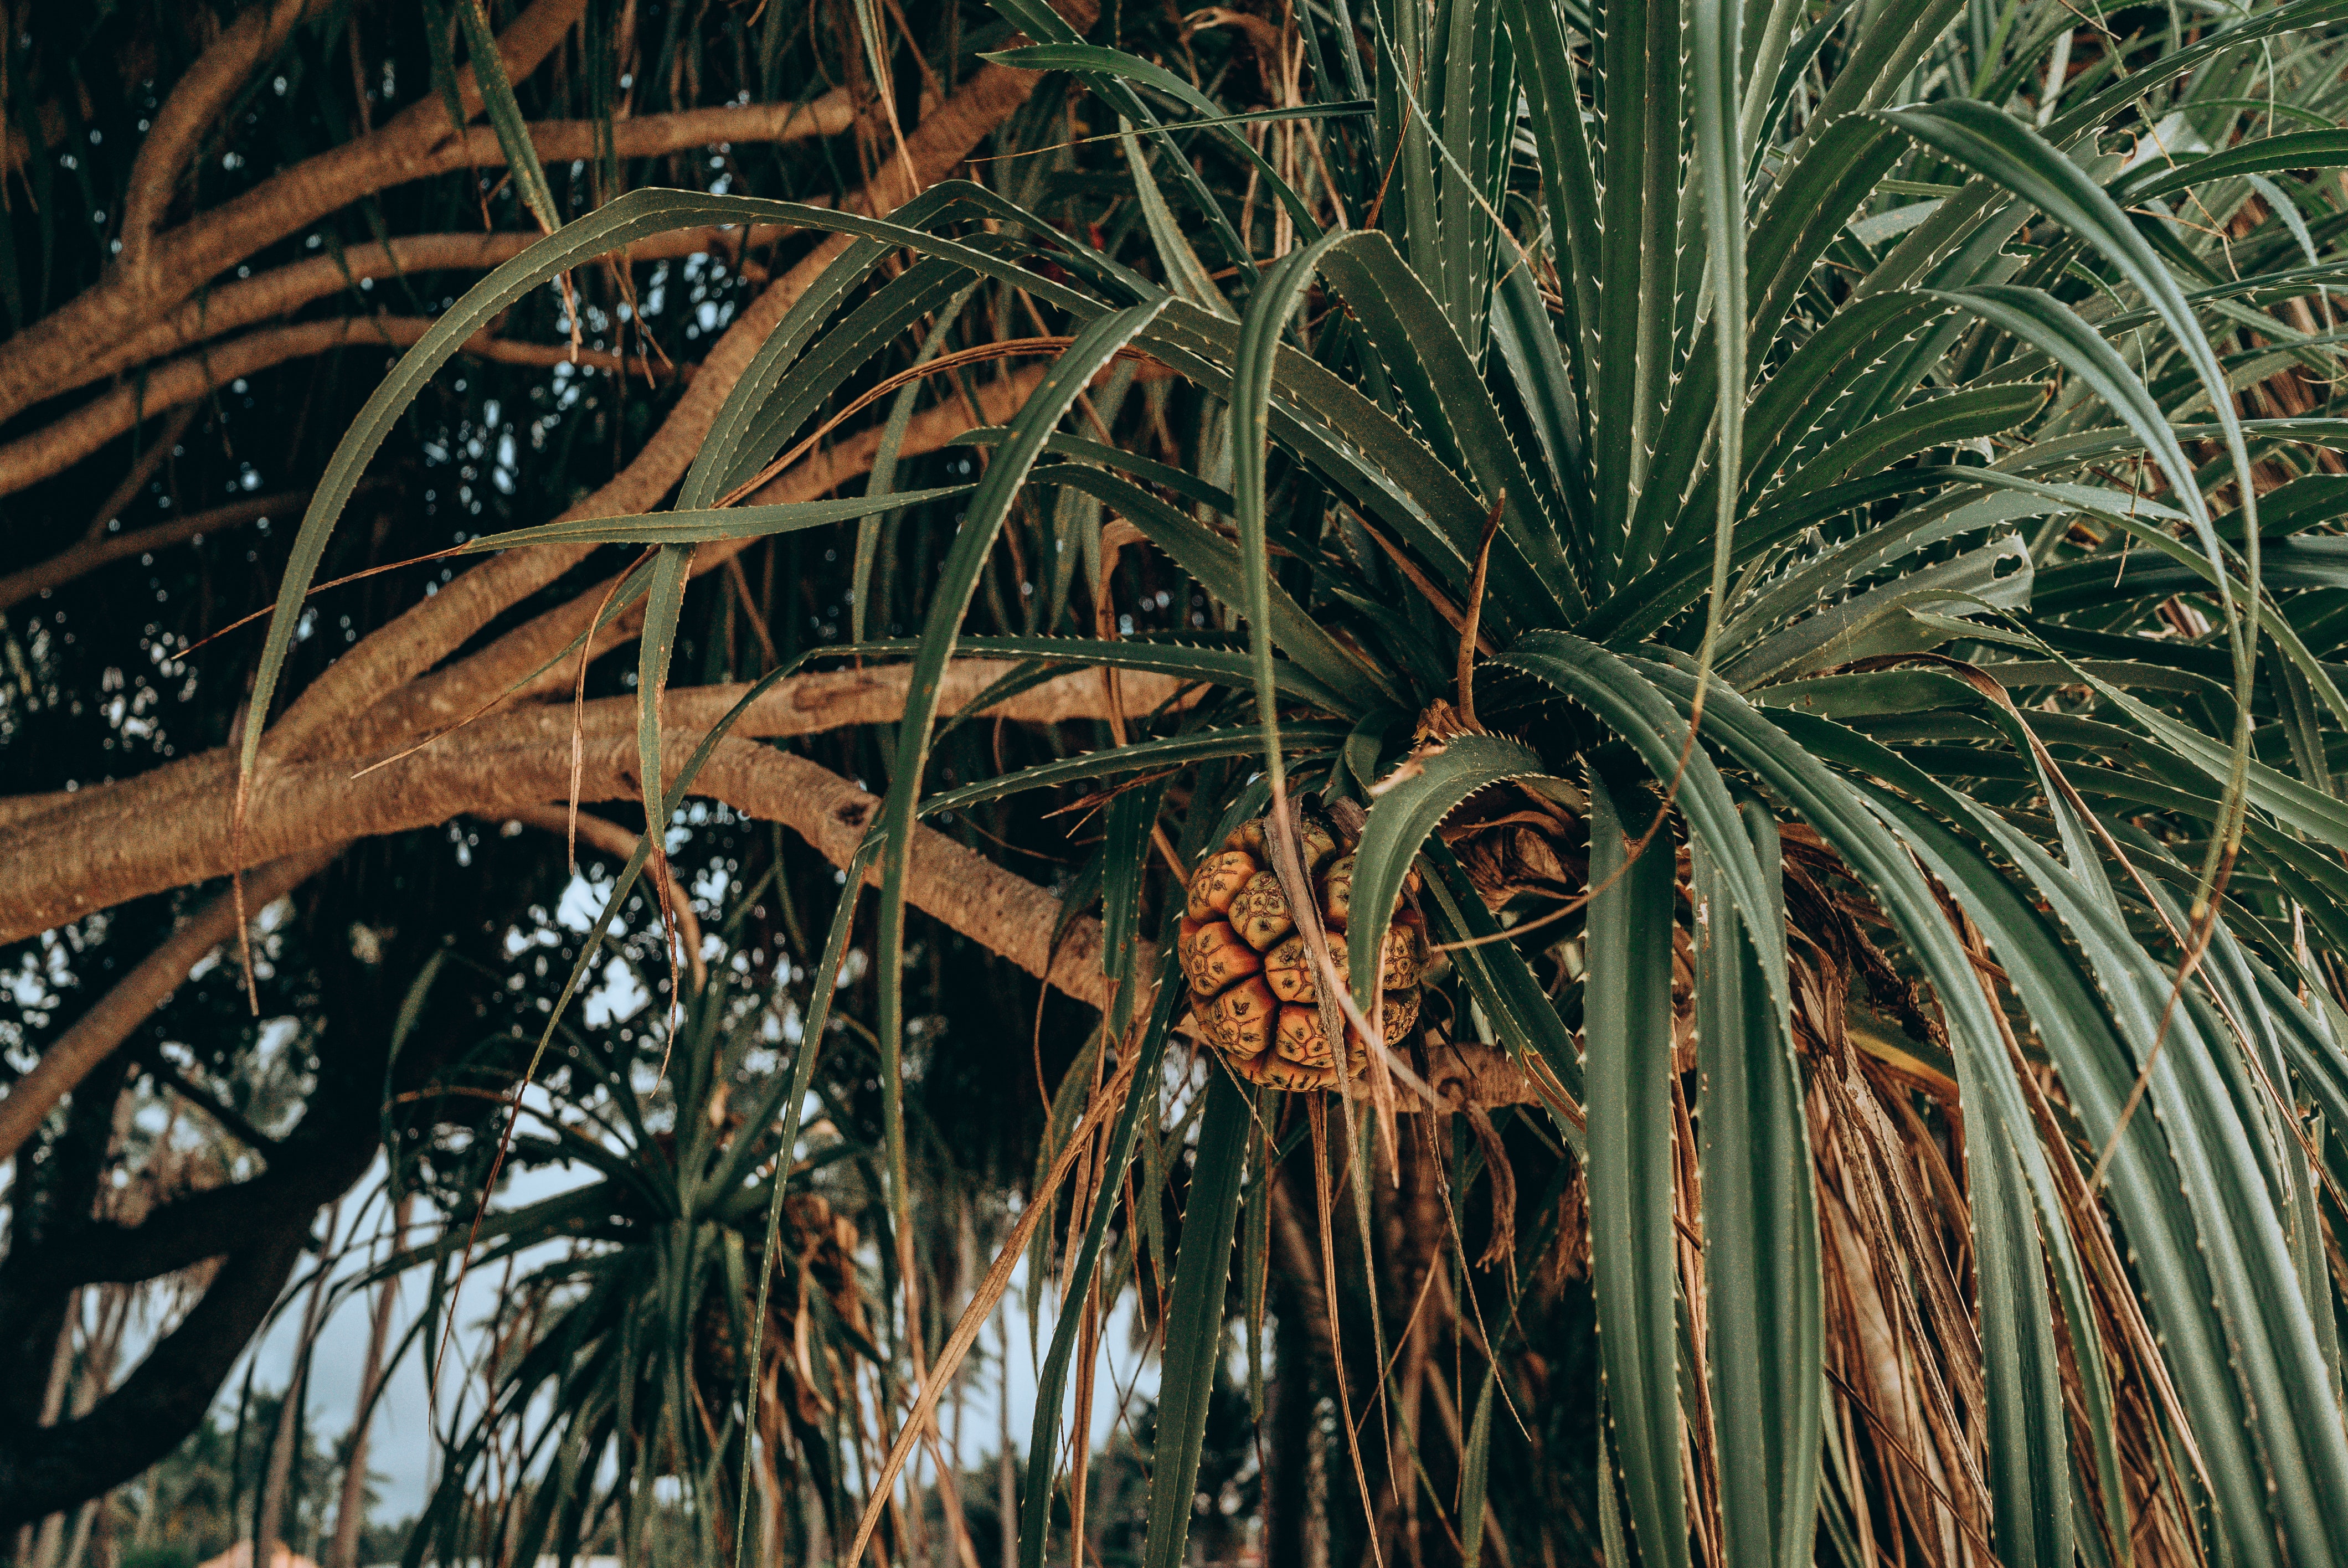
tree, plant, terrestrial plant, palm tree, arecales, botany, woody plant, leaf, flower, Desert Palm, date palm, pine